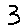
Label: 3